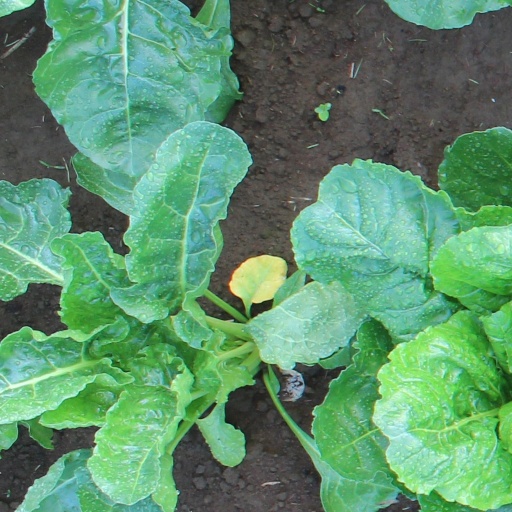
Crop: sugar beet